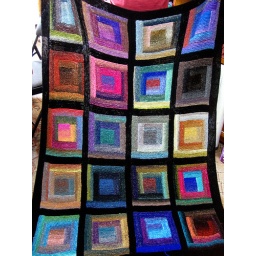
Stained glass window afghan in Noro silk, by Linda and Connie at Linda's Craftique. Gorgeous!